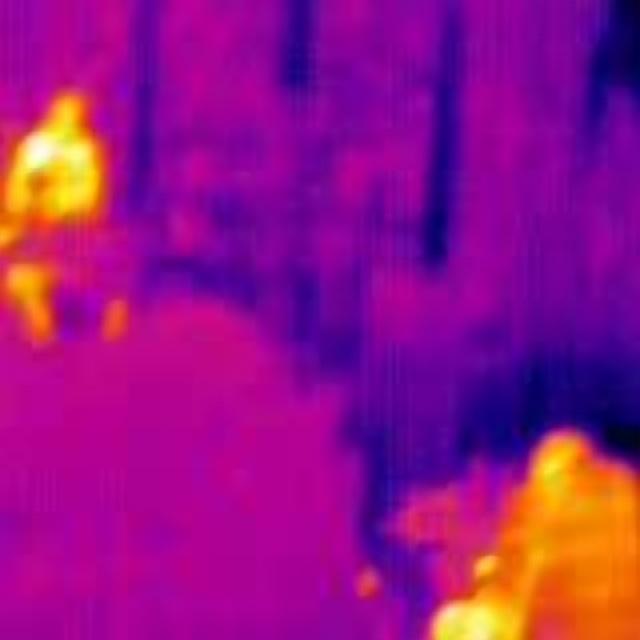
Detected objects:
label: person
label: person